Phosphorus (morning star)

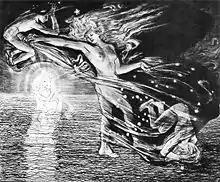
Stanisław Wyspiański: Phosphoros, Eos, Helios, Hesperos. Pencil drawing, The National Museum in Warsaw, 1897

Phosphorus is the god of the planet Venus in its appearance as the Morning Star. Another Greek name for the Morning Star is "Eosphorus", which means "dawn-bringer". The term "eosphorus" is sometimes met in English. As an adjective, the word "phosphorus" is applied in the sense of "light-bringing" (for instance, the dawn, the god Dionysus, pine torches and the day) and "torch-bearing" as an epithet of several gods and goddesses, especially of Hecate but also of Artemis/Diana and Hephaestus. Seasonally, Venus is the "light bringer" in the northern hemisphere, appearing most brightly in December (an optical illusion due to shorter days), signalling the "rebirth" of longer days as winter wanes.